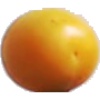
Label: cherry_wax_yellow